Whirr

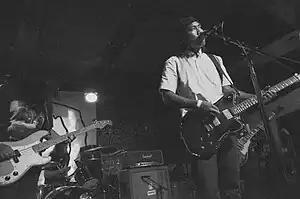
Whirr in 2014

Whirr (originally known as Whirl) is an American shoegaze band from Modesto, California. Formed in 2010, the group currently consists of vocalist and guitarist Loren Rivera, guitarists Nick Bassett and Joseph Bautista, bassist Eddie Salgado, and drummer Devin Nunes.